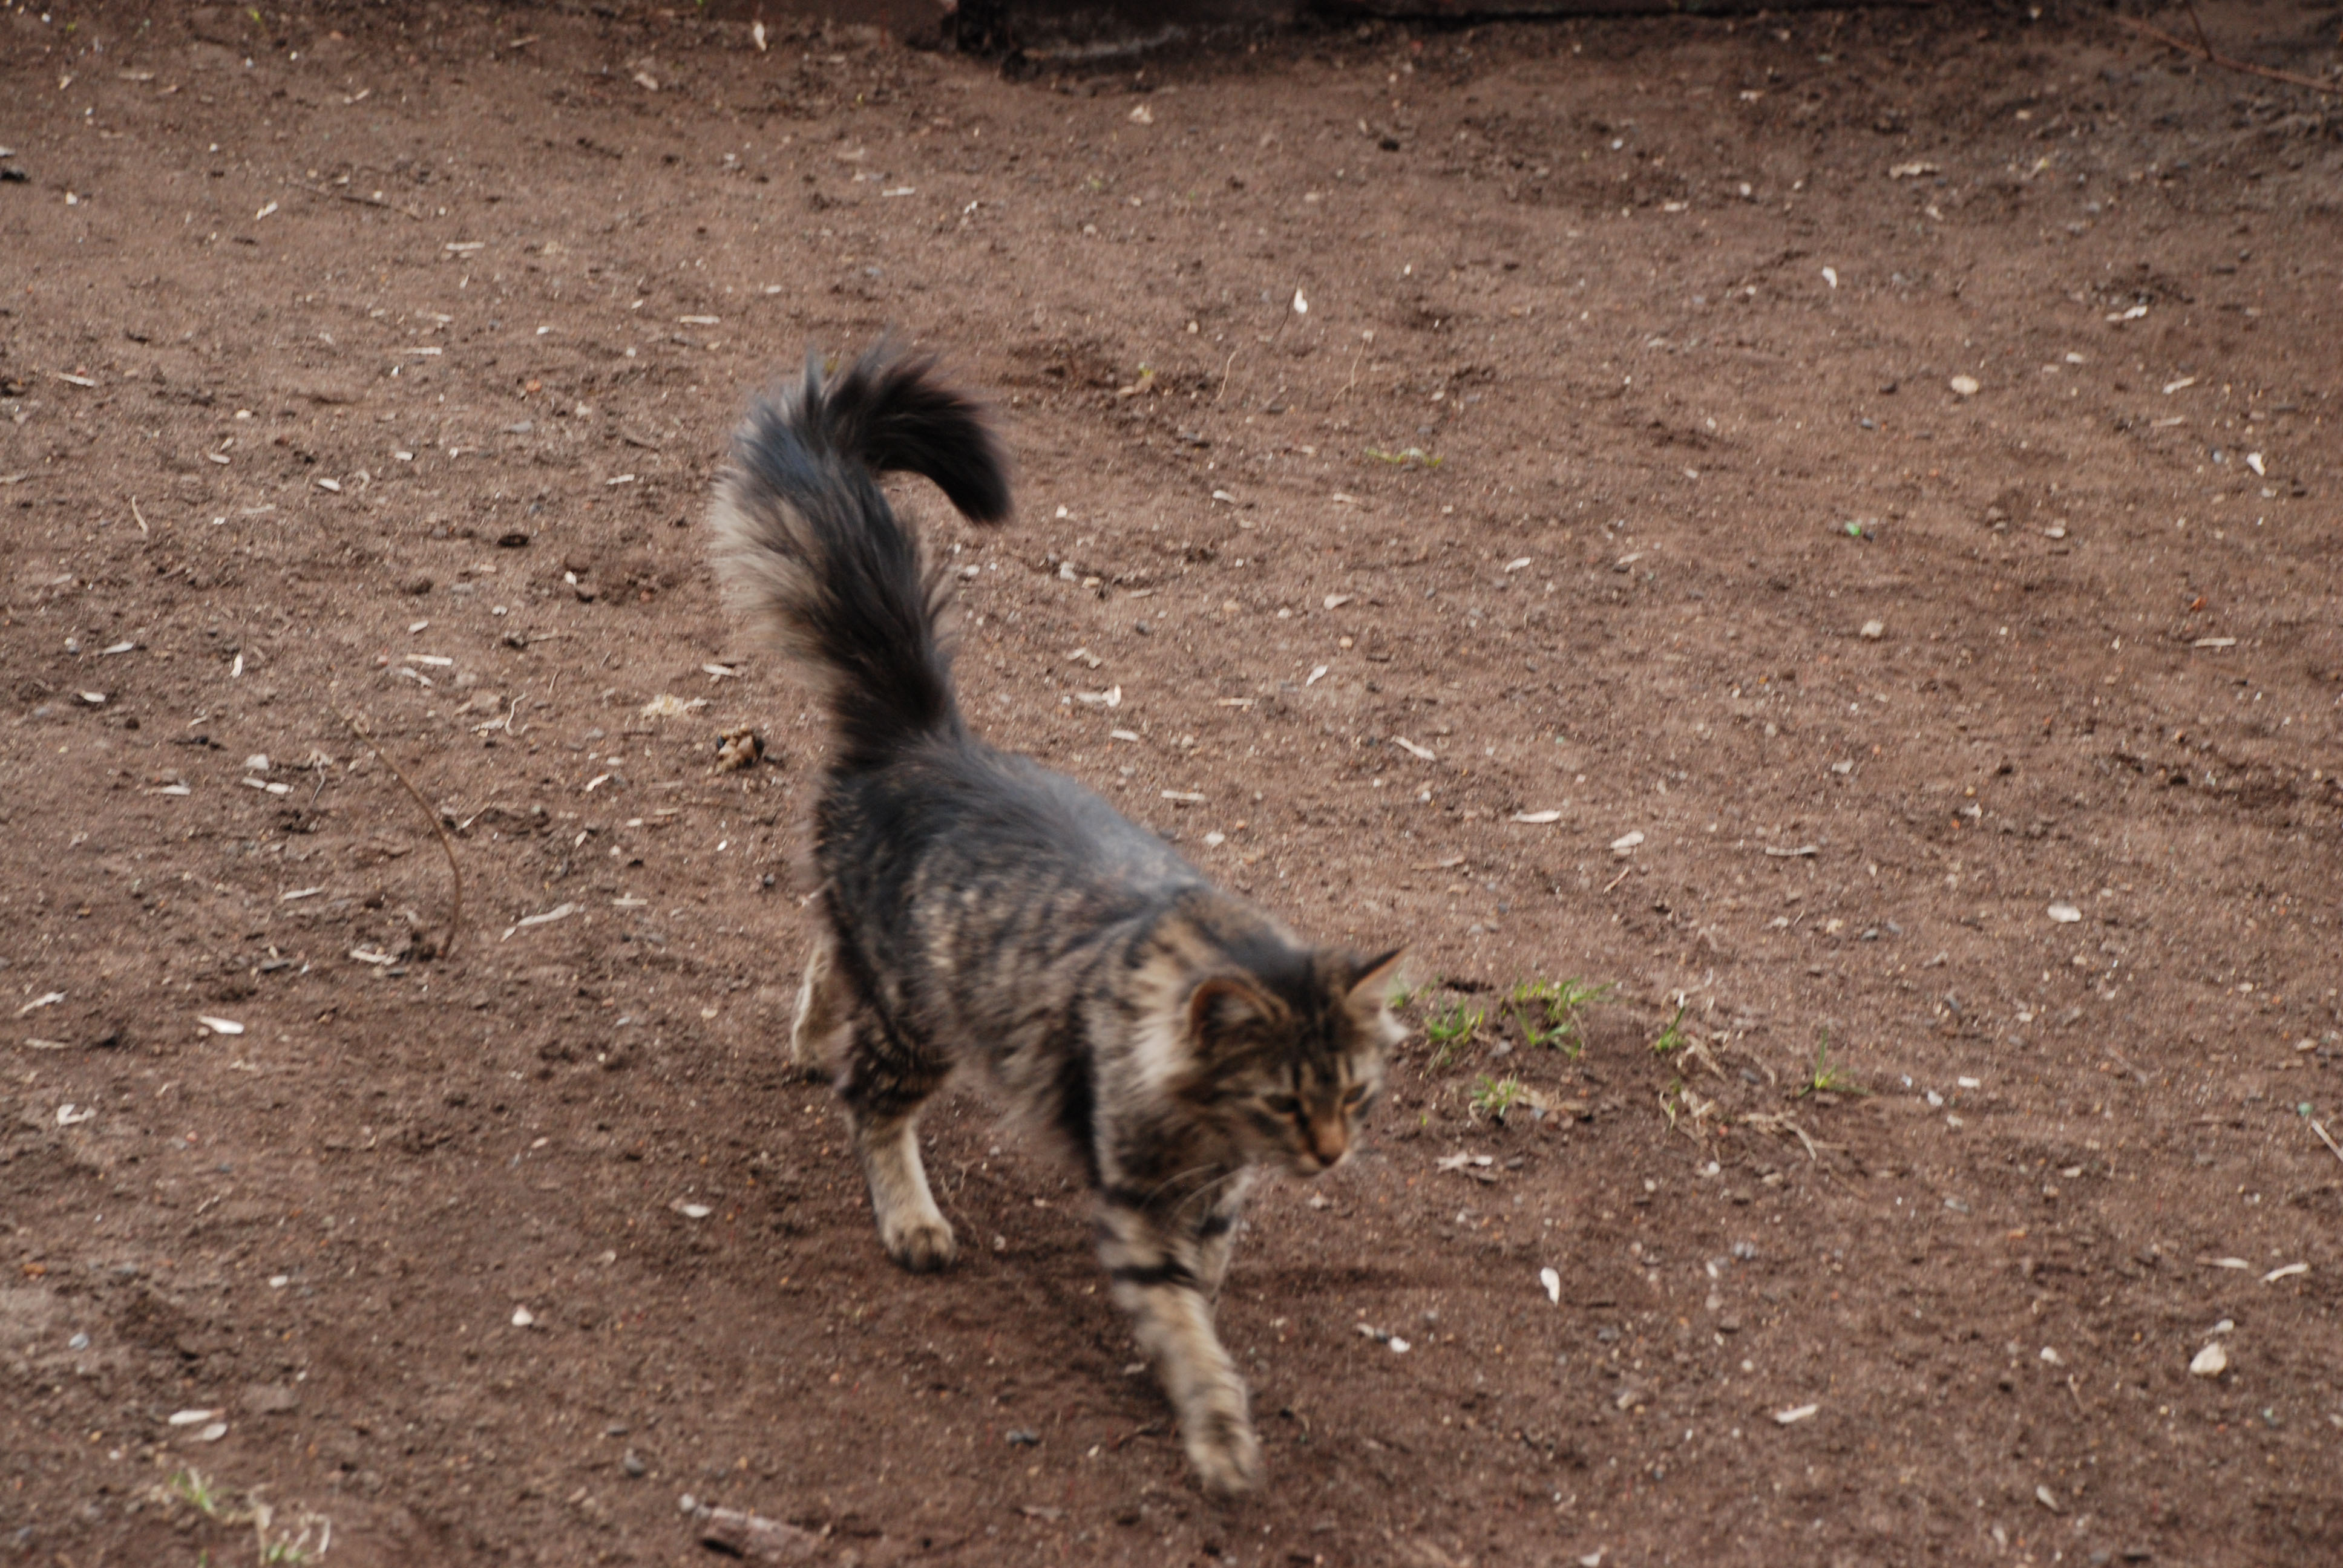
cat, mammal, nikon, cats, cool image, vertebrate, chat, d80, nikond80, catspotting, lycaon pictus